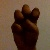
The image shows a hand gesture representing the letter 'E' in Indian Sign Language.